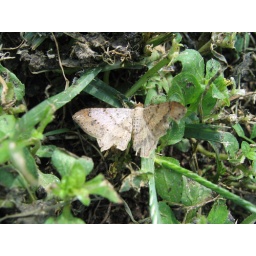
moth - brown in grass 1